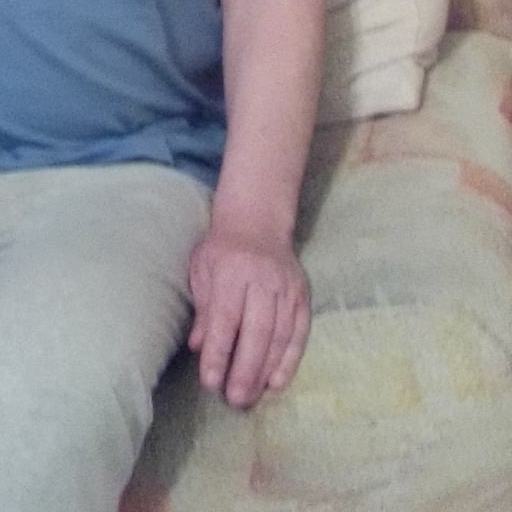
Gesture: no_gesture